Timor-Leste Defence Force

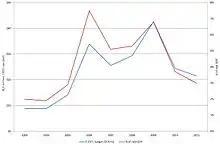
The F-FDTL's budget in constant $2011 US and as a proportion of real GDP between 2003 and 2011

On 12 April 2008 Timor-Leste signed a contract for two new Chinese-built 43-metre Type 062 gunboats. These ships were to replace the "Albatroz"-class vessels and to be used to protect Timor-Leste's fisheries. The contract for the ships also involved 30 to 40 East Timorese personnel being trained in China. The two new patrol boats arrived from China in June 2010, and were commissioned as the on the eleventh of the month. This acquisition was controversial in Timor-Leste due to a perceived lack of transparency regarding the purchase and concerns that the patrol boats were not suited to the rough sea conditions and tropical weather in which they would need to operate. The academic Ian Storey has written that "corruption may have played a part in the deal". The East Timorese government justified the purchase by arguing that the patrol boats were needed to safeguard the country's independence.